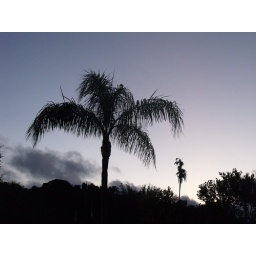
palm trees against the dawn sky